Sparta Battalion

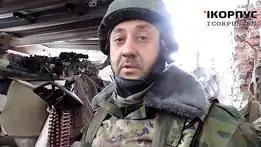
Sparta Battalion fighter near the Donetsk Airport's Old Terminal (November 2014).

Members' names were posted on Facebook on 5 April 2015 by Vyacheslav Abroskin, head of Donetsk Oblast's police. At least 40 names were listed. Its membership reportedly includes foreign fighters from Moldova.